RoboCop statue

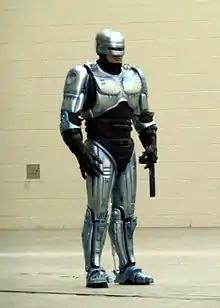
A RoboCop cosplayer

A life-sized RoboCop model based on the original production designs was supplied by Fred Barton Productions for 3D scanning. The design was approved by MGM. It was 3D scanned at Across the Board Creations and digitally scaled. Foam forms were produced for the final casting following remilling at a west coast facility.